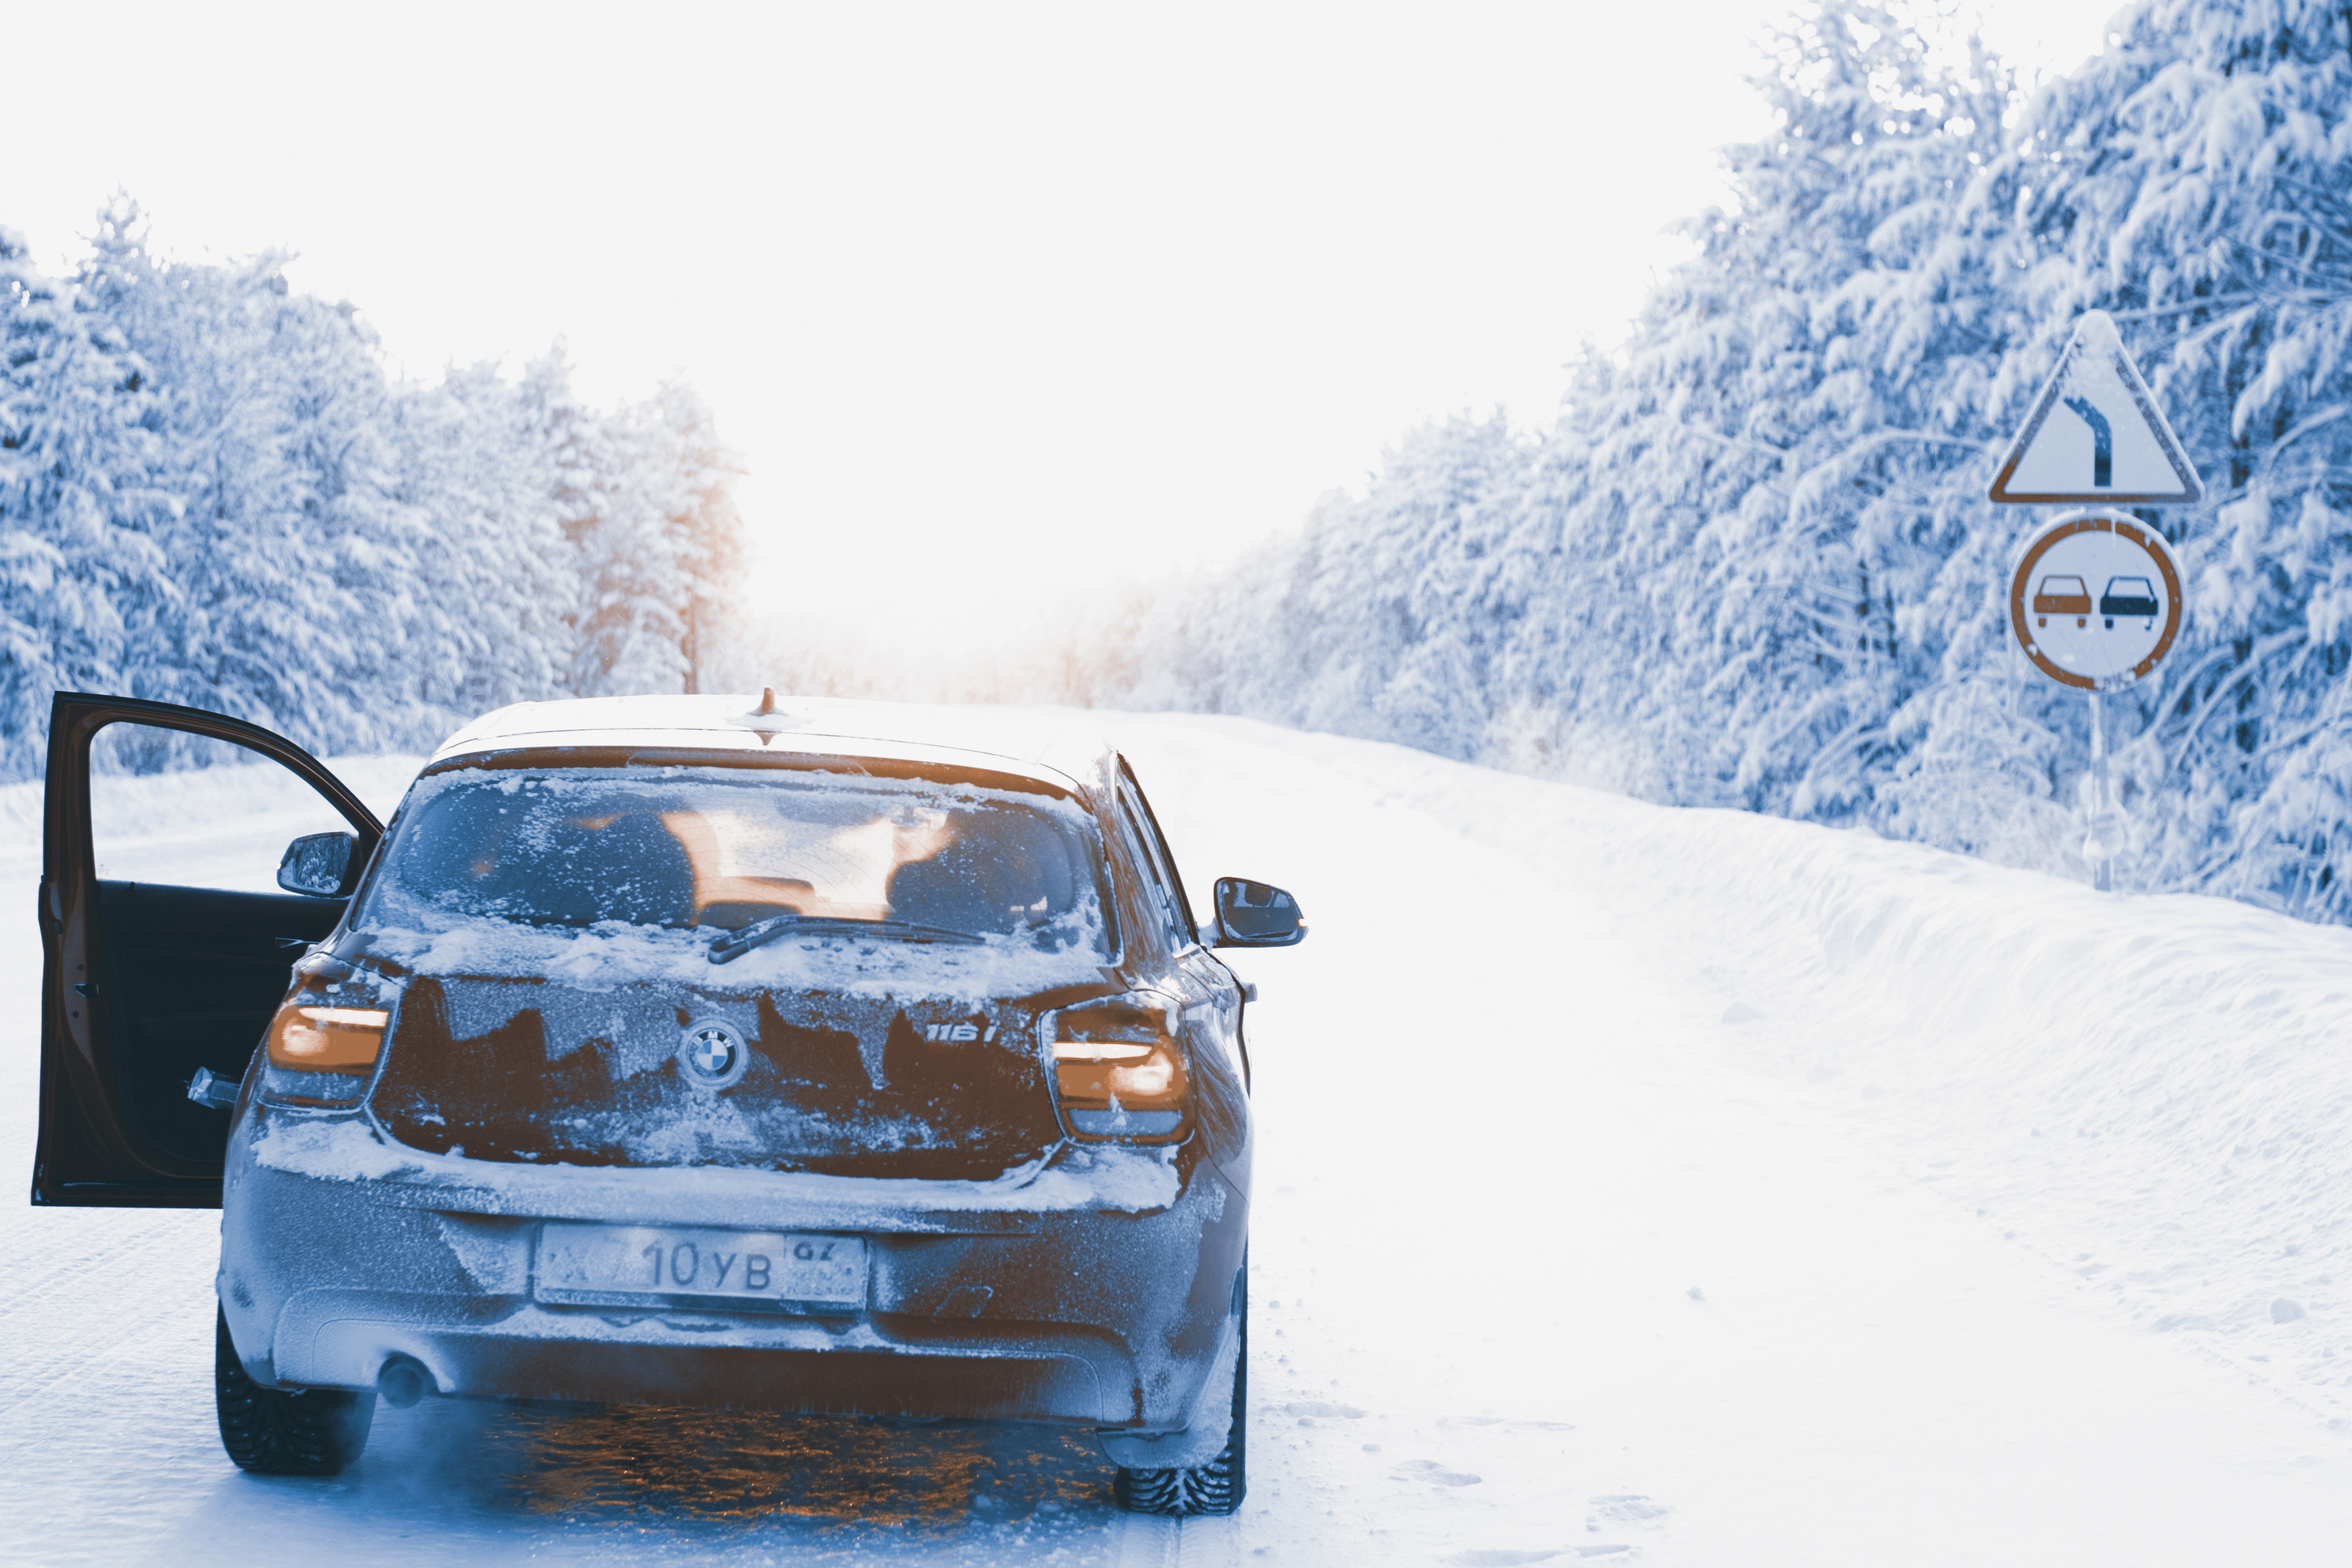
land vehicle, snow, vehicle, car, winter, freezing, automotive design, vehicle door, sky, blizzard, winter storm, automotive exterior, hatchback, mid size car, mountain, subaru, family car, frost, road, rolling, city car, hot hatch, subcompact car, ice, mazda3, supermini